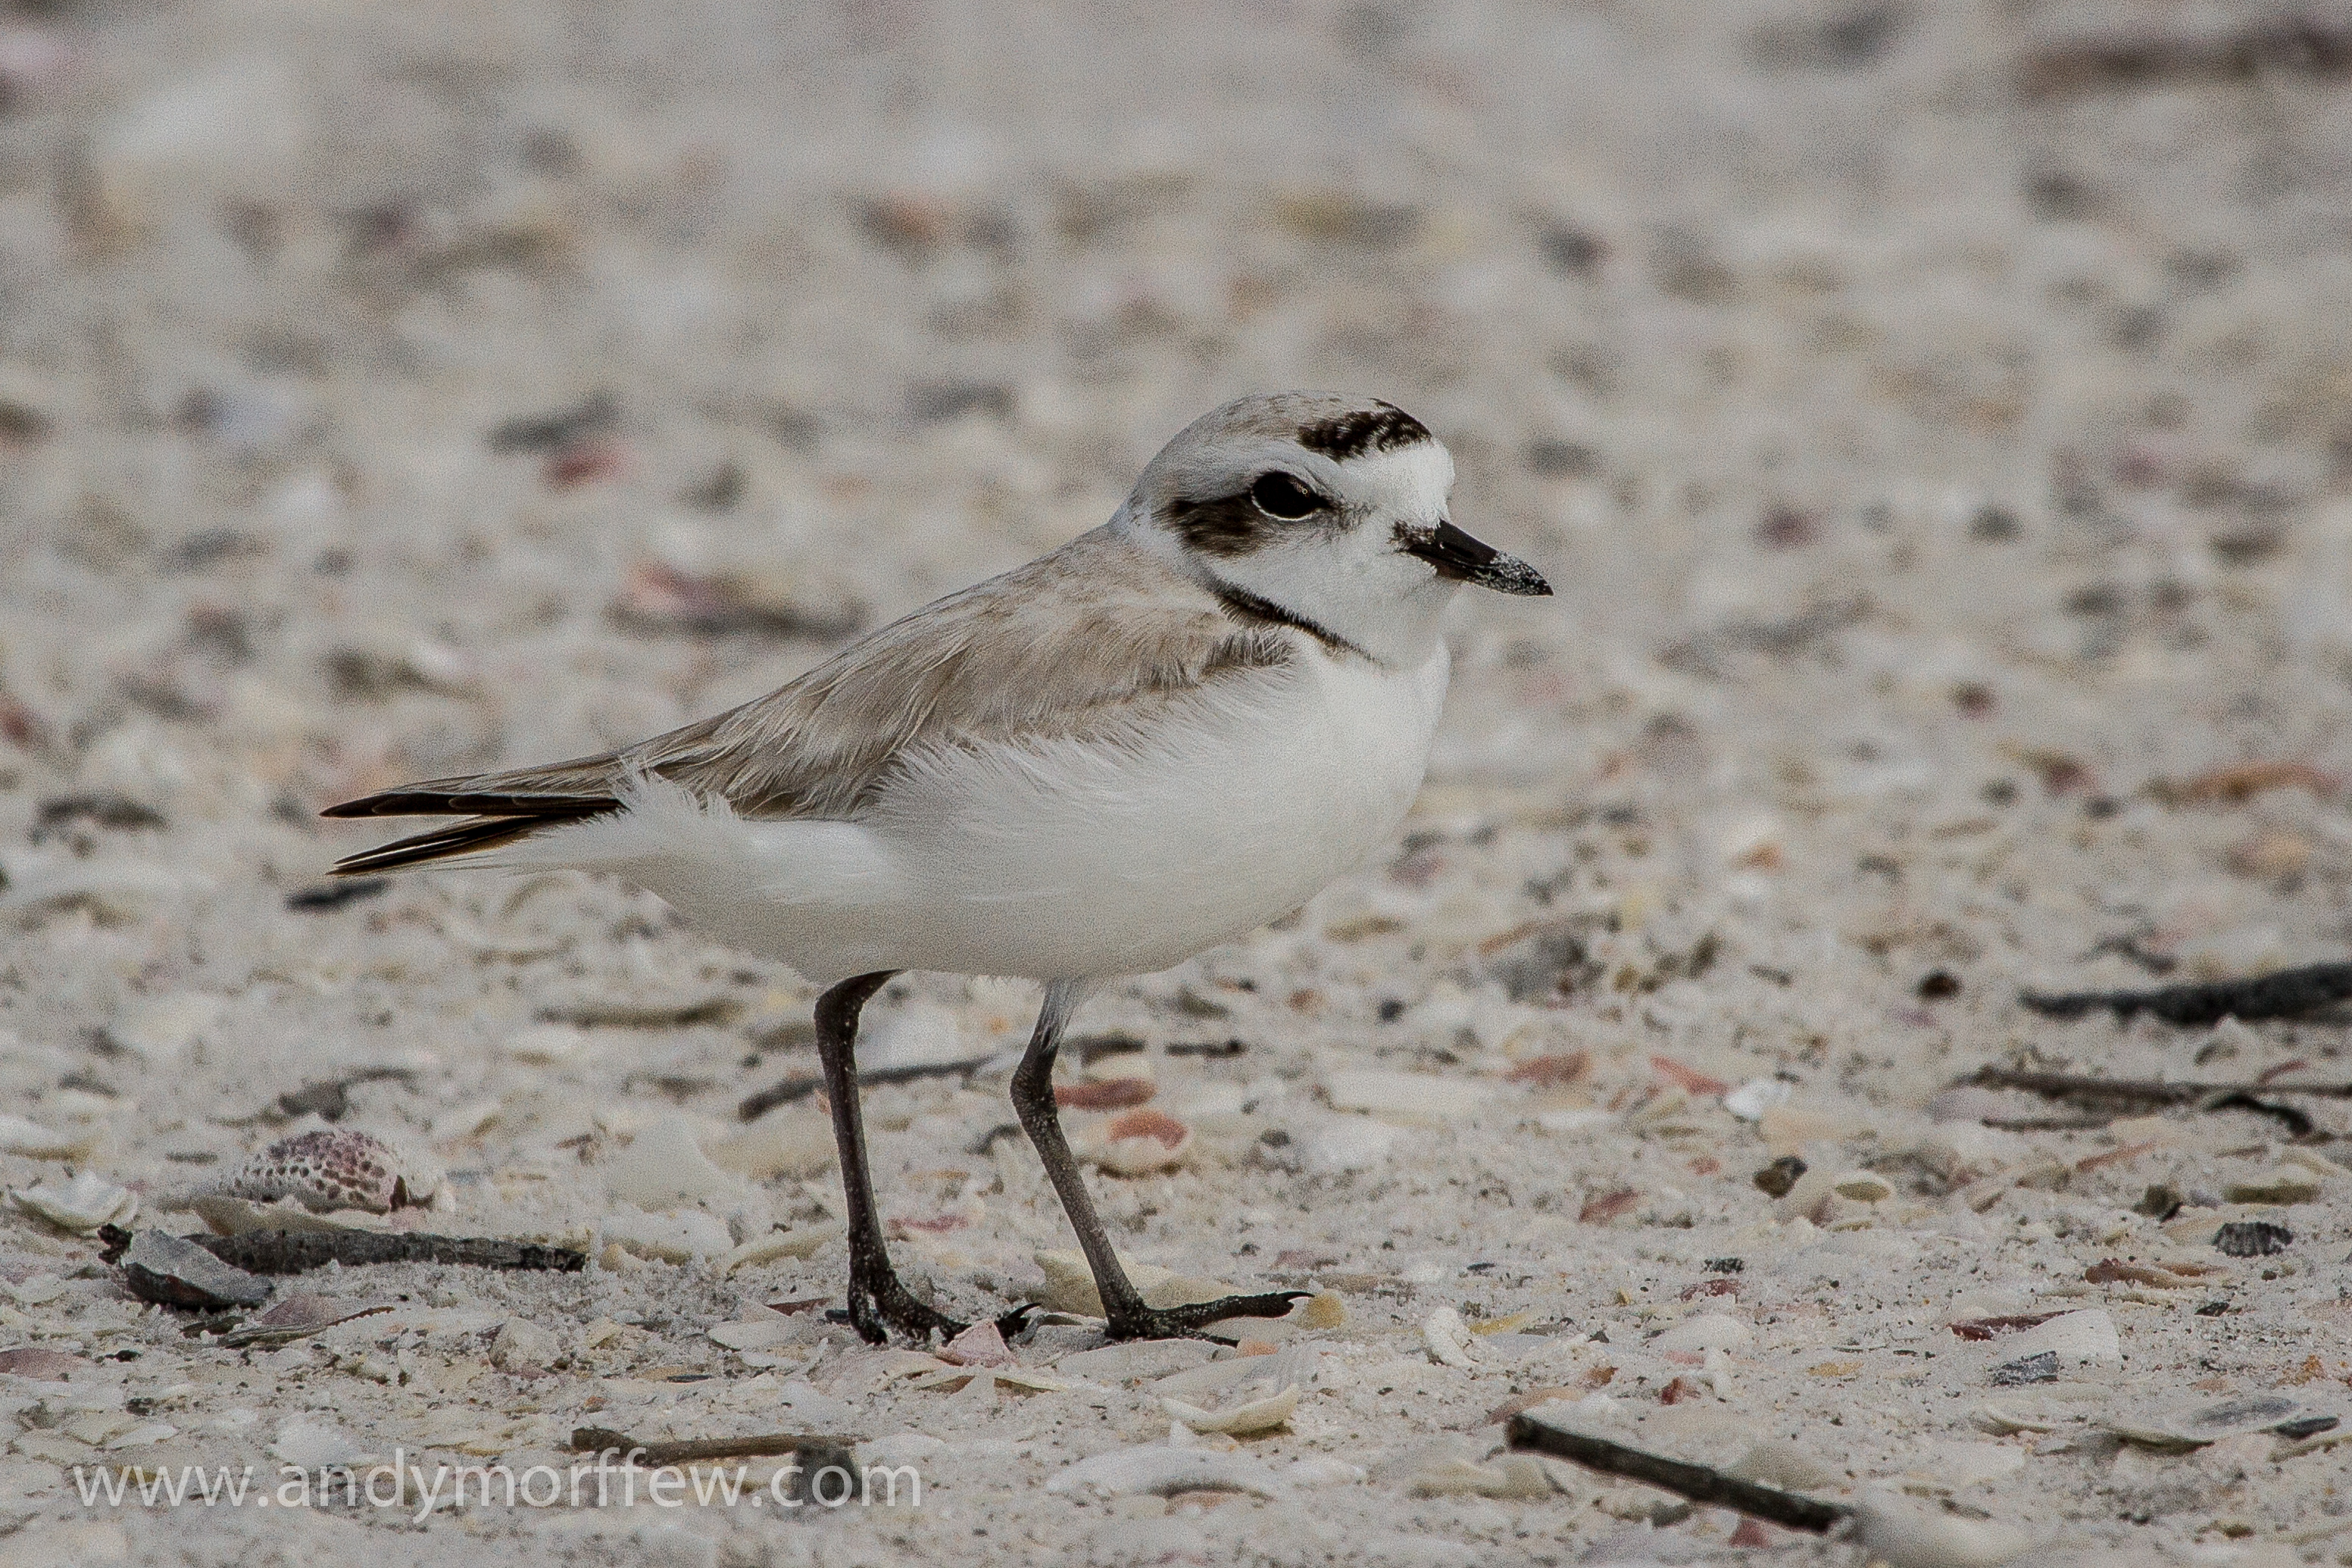
nature, bird, male, wildlife, beak, fauna, vertebrate, sparrow, florida, shorebird, sandpiper, andymorffew, morffew, tigertailbeach, breeding, snowyplover, charadriusnivosus, lark, perching bird, emberizidae, cinclidae, calidrid